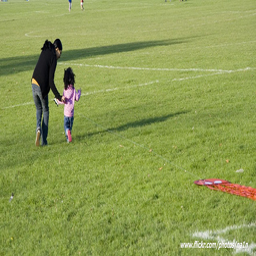
A woman walking next to a little girl on top of a green field.
A person and a child preparing to fly a kite in a grassy field.
a woman and child playing in a grass covered hill
a couple of people that are walking through a grassy field
An adult walking beside a child in a field.